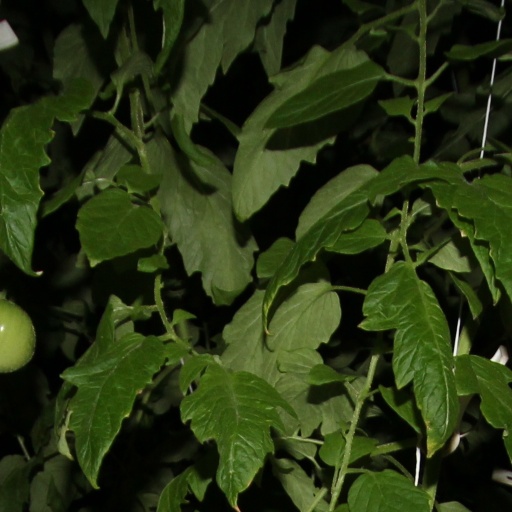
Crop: tomato